Infantry

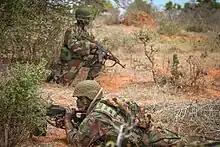
Republic of Sierra Leone Armed Forces infantry "packing light" during a patrol in 2013

To maximise their firepower, musketeer infantry were trained to fight in wide lines facing the enemy, creating line infantry. These fulfilled the central battlefield role of earlier heavy infantry, using ranged weapons instead of melee weapons. To support these lines, smaller infantry formations using dispersed skirmish lines were created, called light infantry, fulfilling the same multiple roles as earlier light infantry. Their arms were no lighter than line infantry; they were distinguished by their skirmish formation and flexible tactics.